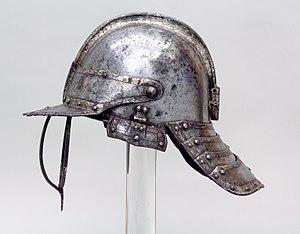
Le casque en forme de queue de homard, également appelé zischägge, pot de cavalier et pot d'arquebusier, est un type de casque de combat post-Renaissance. Il est devenu populaire en Europe, en particulier pour la cavalerie et les officiers, des années 1600 ; il provenait d'un casque turc de type ottoman. Le casque est progressivement inutilisé dans la plupart des pays d’Europe à la fin du XVIIᵉ siècle. Cependant, la cavalerie lourde autrichienne le conserva pour certaines campagnes jusque dans les années 1780.